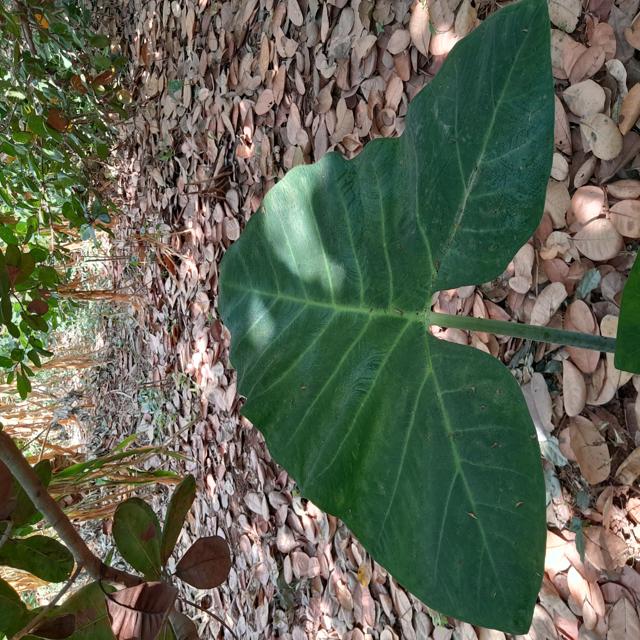
Label: Healthy